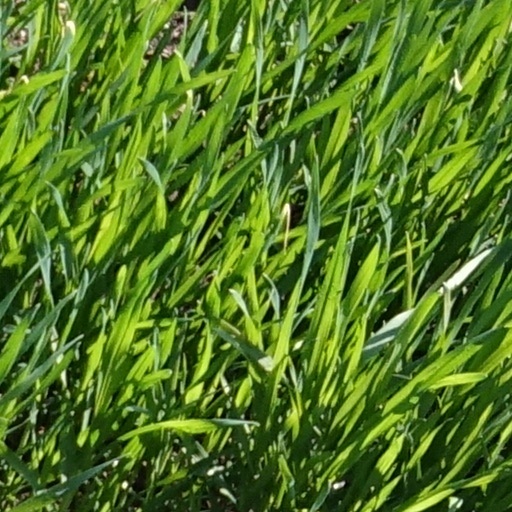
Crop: wheat